Grand Lodge of India

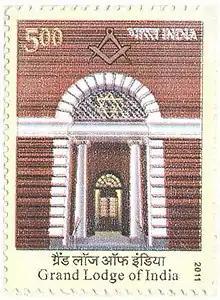
Commemorative stamp issued by the Department of Posts to mark the Golden Jubilee of the Grand Lodge of India (1961–2011)

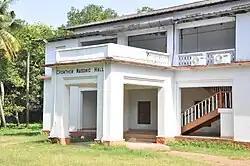
The Freemasons' Crowther Masonic Hall in Quilon city

The history of Freemasonry in India dates back to 1729 when the first Provincial Grand Lodge was established in Fort William, Calcutta, under the authority of the Grand Lodge of England. This development occurred just 12 years after the constitution of the Premier Grand Lodge of England in 1717. By 1730, officers of the East India Company held their meetings in Fort William in Calcutta. The number given to the Lodge was 72. The establishment of Freemasonry in India coincided with the expansion of British influence through the East India Company, although Lodges under other European Grand Lodges were also present, albeit in fewer numbers.